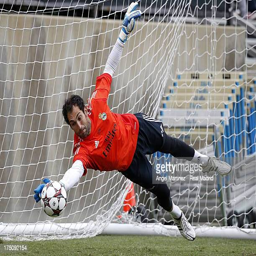
football player dives for the ball during a training session